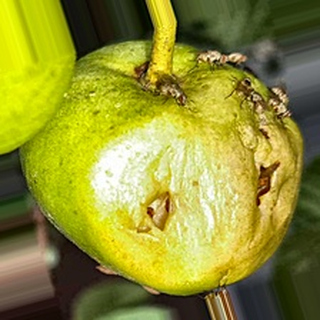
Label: guava_fruit_fly